Game of the Century (college basketball)

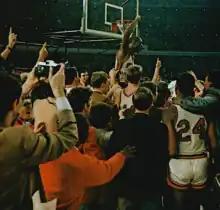
Houston's Elvin Hayes is carried in a victory celebration on the Astrodome's floor

Up to that point, only NCAA post-season games had been broadcast nationally, so there was much skepticism regarding where the broadcast would take the non-profit organization's policy. The broadcast drew a vast television audience in addition to the 52,693 fans who had filled the Astrodome for its first basketball game. Each school received $125,000 for the game, four times the 1968 NCAA tournament payout of $31,781.